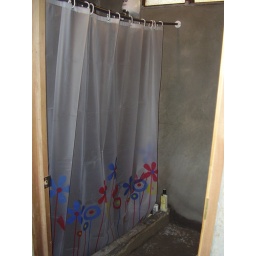
Shower, toilet and sink in a separate bathroom